1996 NBA draft

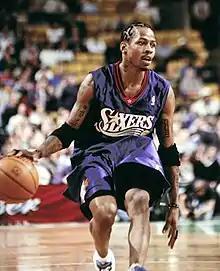
Allen Iverson was selected 1st overall by the Philadelphia 76ers.

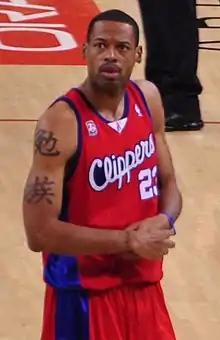
Marcus Camby was selected 2nd overall by the Toronto Raptors.

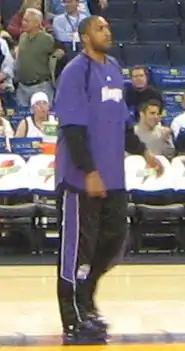
Shareef Abdur-Rahim was selected 3rd overall by the Vancouver Grizzlies.

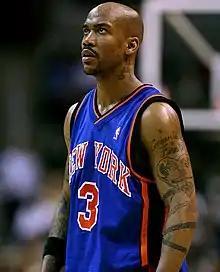
Stephon Marbury was selected 4th overall by the Milwaukee Bucks (traded to the Minnesota Timberwolves).

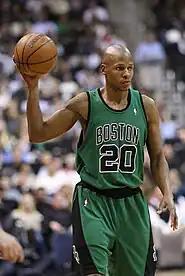
Ray Allen was selected 5th overall by the Minnesota Timberwolves (traded to the Milwaukee Bucks).

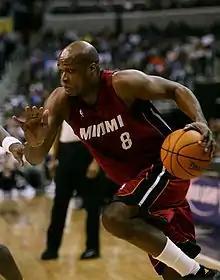
Antoine Walker was selected 6th overall by the Boston Celtics.

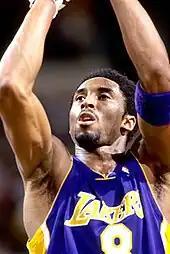
Kobe Bryant was selected 13th overall by the Charlotte Hornets (traded to the Los Angeles Lakers).

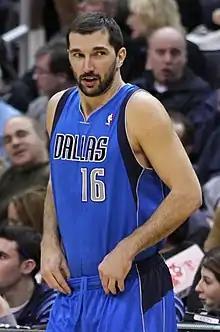
Peja Stojaković was selected 14th overall by the Sacramento Kings.

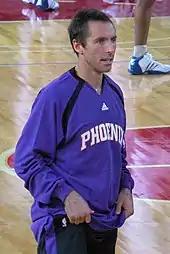
Steve Nash was selected 15th overall by the Phoenix Suns.

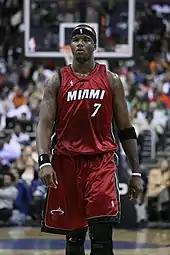
Jermaine O'Neal was selected 17th overall by the Portland Trail Blazers.

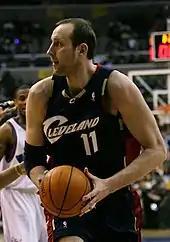
Žydrūnas Ilgauskas was selected 20th overall by the Cleveland Cavaliers.

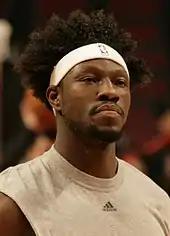
Ben Wallace, not selected in the draft, had a successful career including 4 All-Star selections, and became the first undrafted NBA player of the modern era to be elected to the Hall of Fame.

This year would officially see a steep climb up of the number of underclassmen declaring their entry into the NBA. While previous years starting in 1971 would see a relatively small amount of college underclassmen alongside overseas and even high school players not only officially declare their entry to the draft, but stick with it, this year saw an official total of 42 different players that qualified as underclassmen see an initial entry into the NBA draft. However, six of these players (those being the Nigerian born Sunday Adebayo from the University of Arkansas, Carlos Knox from IUPUI, Terquin Mott from Coppin State University, Mark Sanford from the University of Washington, Jess Settles from the University of Iowa, and Kebu Stewart from Cal State Bakersfield) would ultimately withdraw their initial entry into this year's NBA draft, leaving 29 players that declared for the NBA draft as proper college underclassmen, three high school players (including Kobe Bryant and Jermaine O'Neal) entering the NBA draft as high school seniors, three proper international players (including the first two teammates from the same team) entering directly from overseas play, and one player named Priest Lauderdale previously leaving Central State University to play for the Peristeri B.C. in Greece for a grand total of 36 players that would qualify as underclassmen. That being said, the following college basketball players successfully applied for early draft entrance.